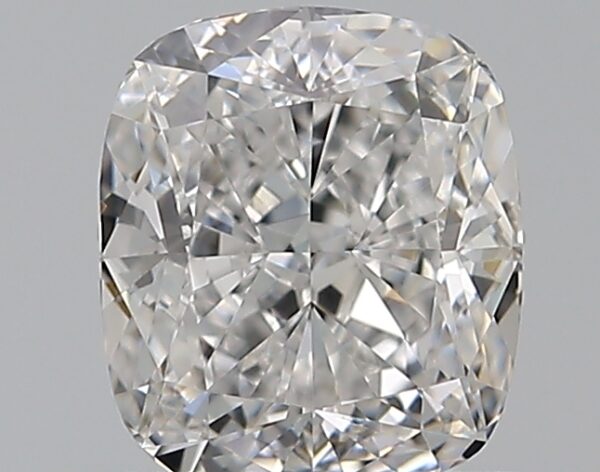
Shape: cushion
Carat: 0.72
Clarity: VVS1
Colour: E
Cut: EX
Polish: EX
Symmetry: VG
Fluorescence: F
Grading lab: GIA
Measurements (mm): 5.57 x 4.83 x 3.15